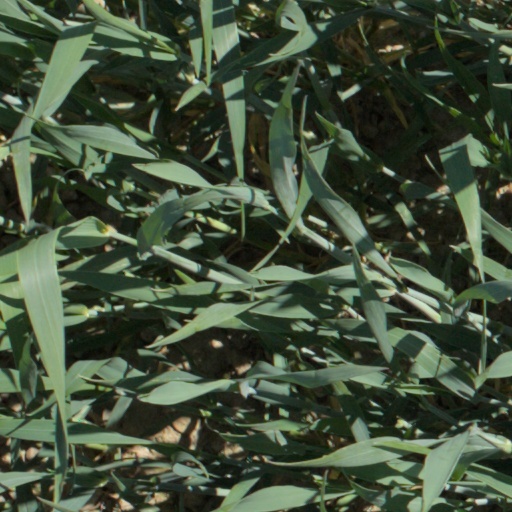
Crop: wheat